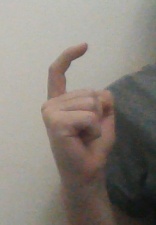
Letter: ra